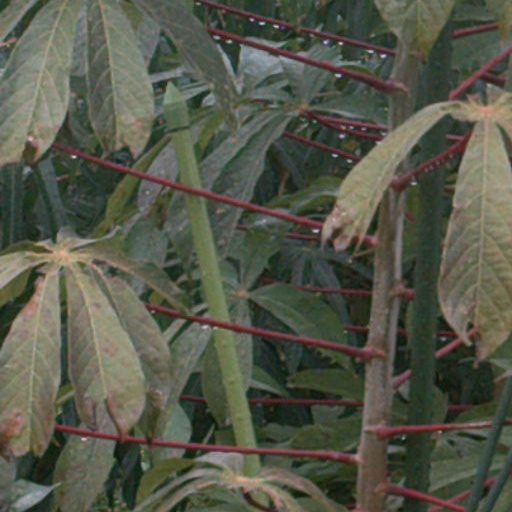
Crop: cassava